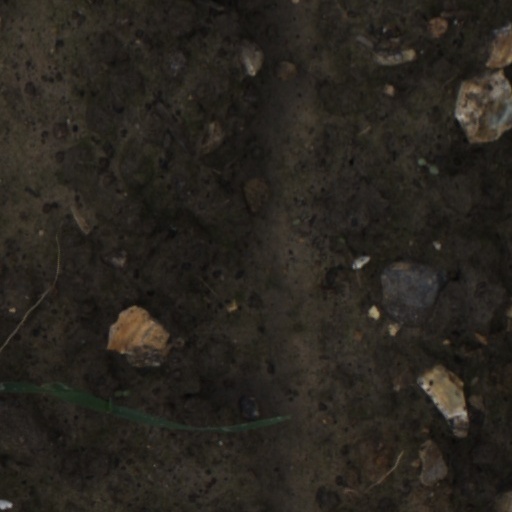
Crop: wheat